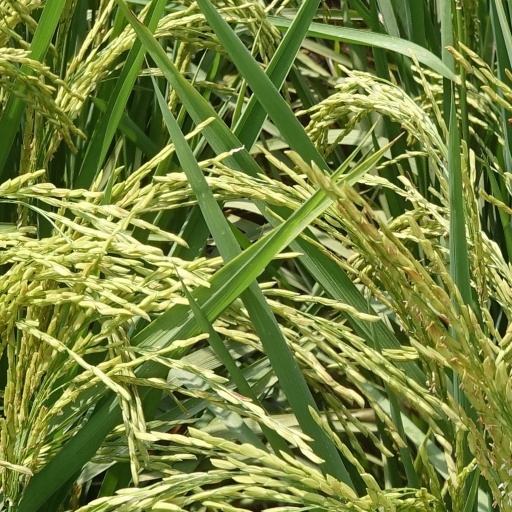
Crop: rice